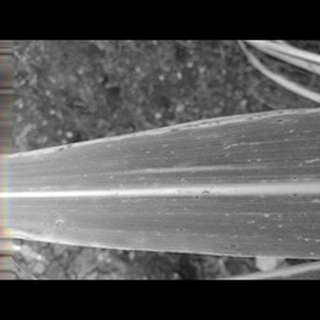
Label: sugarcane_rust